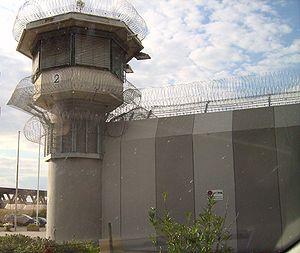
La maison d'arrêt de Celle est le centre de détention pour hommes le plus sécurisé de Basse-Saxe, possédant le statut de quartier de haute sécurité.